Glyptotherium

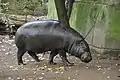
A Pygmy hippopotamus, which has been suggested to have had a similar ecology to "Glyptotherium"

"Glyptotherium" is a glyptodont, meaning its caudal armor is made up of a series of caudal rings ending in a short caudal tube, but the morphology differs between "Glyptotherium, Glyptodon," and "Boreostemma". Overall, "Boreostemma" preserves a more similar caudal armor to "Glyptotherium" than to "Glyptodon". The caudal armor is longer in "Glyptotherium" than in "Glyptodon", with one specimen of "G. texanum" (UMMP 34 826) preserving a long set of caudal armor. In "Glyptotherium", the caudal armor length represents circa 50% of the dorsal carapace's total length, whereas in "Glyptodon", this value is lower at around 30-40%. "Glyptodon" has eight to nine complete caudal rings plus one caudal tube, but "Glyptotherium" preserves one incomplete caudal ring in addition to the eight to nine complete caudal rings and caudal tube. In both genera, each caudal ring is composed of two or three transverse rows of ankylosed osteoderms, where the distalmost row of osteoderms shows a more or less developed conical morphology. In "Glyptotherium", in some specimens (e.g., AMNH 95,737) a low number of conical osteoderms (generally two). This is different from "Glyptodon", in which most osteoderms of the distal row (up to 12) present a clear conical morphology. The terminal caudal tube is shorter in "Glyptodon". In "Glyptotherium", the terminal tube is composed of two to three ankylosed rings, whereas, in "Glyptodon", it has only two ankylosed rings. In "Glyptotherium", this caudal tube represents ca. 20% of the total length of the caudal armor, whereas in "Glyptodon", this structure represents 13% of the total length.